First French War of Religion (1562–1563)

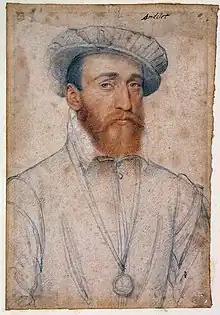
Seigneur d'Andelot, brother of Admiral Coligny who hired and led the German mercenaries for the rebel cause

With negotiations over, the first plan of the Protestant army was to launch a surprise attack on the royal army which was stationed at Talcy. To this end they set out on 2 July in the night, so that they might time their attack while the enemy was asleep. Coligny led the vanguard while Condé was with the rear. However, during the night the force became lost, and with dawn breaking they were spotted by the royal army. Therefore, the attack was reconsidered and the army turned towards Beaugency.